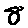
Label: 8